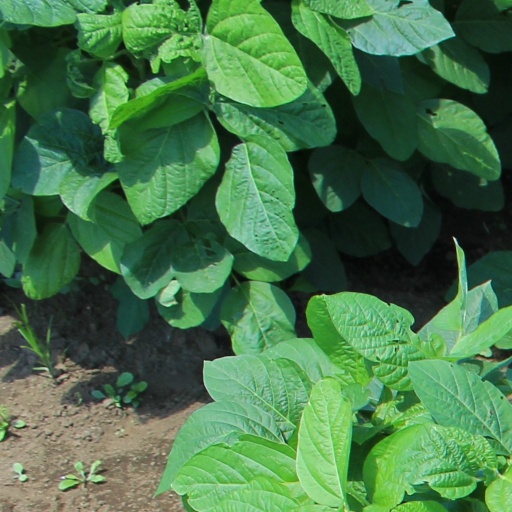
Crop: soybean